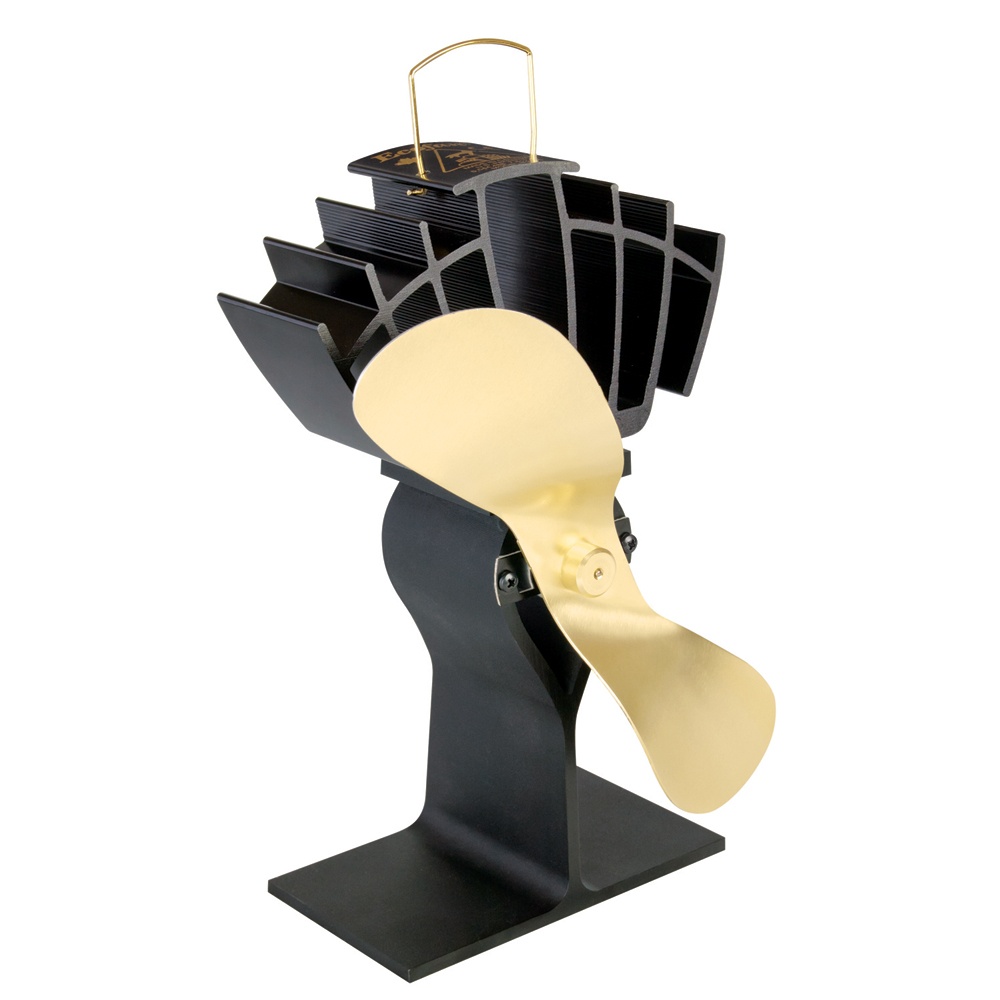
Caframo Ecofan UltrAir 810CA Heat Powered Stove Fan - Gold Blade
Ecofan UltrAir 810CA Heat Powered Stove Fan - Gold Blade It creates its own electricity from the stove's heat, increases comfort, and moves air up to 125 CFM. For use on freestanding wood stoves with a surface temperature between 212°F - 650°F (100°C - 345°C). The Ecofan UltrAir is an economical way to move air throughout your living space. Creating its electricity and pushing up to 125 CFM (cubic feet per minute), this fan is ideal for those living off the grid or looking to increase the efficiency of their stove and use less fuel. Whisper quiet and completely assembled, these fans also make for a great gift. Features: Ideal for rooms up to 240 square feet Silently distribute heat throughout the home 125 CFM (212 m 3 /h) Proven to reduce fuel usage and emissions by up to 14% Operating temperature 212°F - 650°F (100°C - 345°C) Starts automatically and adjusts its speed with the surface temperature 2-Year warranty Made in Canada Benefits: Greater comfort Costs nothing to operate Increased fuel efficiency Silent operation Owner's Manual (pdf) Brochure (pdf) .embed-container { position: relative; padding-bottom: 56.25%; height: 0; overflow: hidden; max-width: 100%; } .embed-container iframe, .embed-container object, .embed-container embed { position: absolute; top: 0; left: 0; width: 100%; height: 100%; }
Brand: Ecofan by Caframo
Category: Home & Garden > Household Appliances > Climate Control Appliances > Fans